Cleopatra and Caesar (painting)

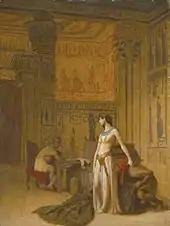
One of two alternate versions

The painting depicts the year 47 BC, when Cleopatra stands before Julius Caesar after Apollodorus, her servant, has just finished smuggling her into the palace inside a rug. The figures are shown approximately half life-size. Since the 1866 exhibition, the work has become known by other titles, such as "Cleopatra Before Caesar", and more recently, "Cleopatra and Caesar".